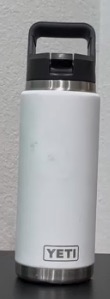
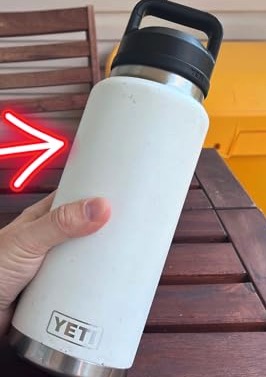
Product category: misc
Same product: yes